Caroline Still Anderson

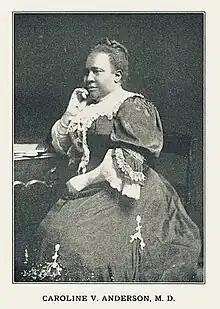
Portrait of Anderson from "Who's Who in Philadelphia" (1912) by Charles Frederick White

After her internship ended in 1879, Still returned to Philadelphia, where she opened a dispensary in her new husband Matthew Anderson's church and opened a private medical practice. Now going by Anderson in 1889, she resumed her career as an educator, teaching hygiene, physiology, and public speaking while continuing her medical practice.